Victory Road (2021)

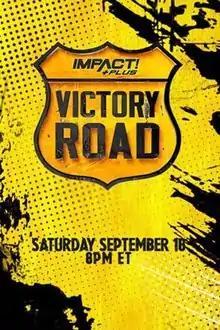
Promotional poster

The 2021 Victory Road was a professional wrestling event produced by Impact Wrestling. It was taped at Skyway Studios in Nashville, Tennessee on August 17 and September 17, 2021, and aired on Impact Plus and YouTube on September 18, 2021. It was the 12th event under the Victory Road chronology, and the first Impact Plus special to stream on YouTube, following the launch of the "Impact Wrestling Insiders" membership program on the platform.